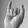
ASL letter: I